Homosexuality

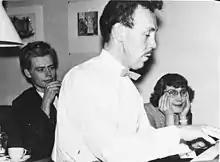
Photograph of the Finnish artist Touko Laaksonen (1920–1991) alias Tom of Finland, well known for his stylized and highly masculinized homoerotic art, playing the piano in late 1950s. In the background, his partner Veli Mäkinen ("left") and his sister Kaija ("right").

In East Asia, same-sex love has been referred to since the earliest recorded history.